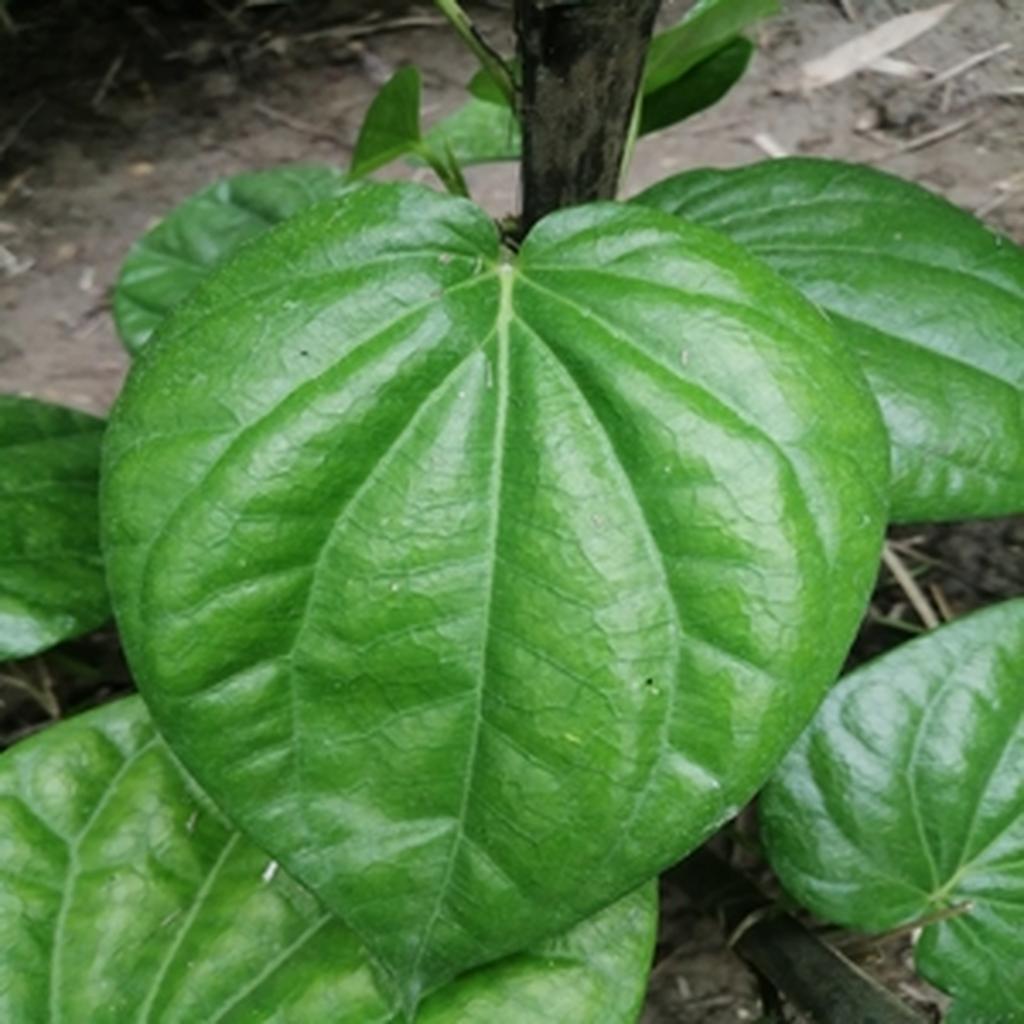
Label: Healthy_Leaf